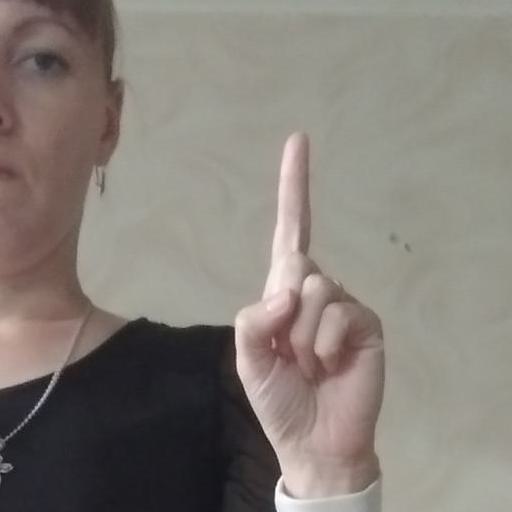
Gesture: one